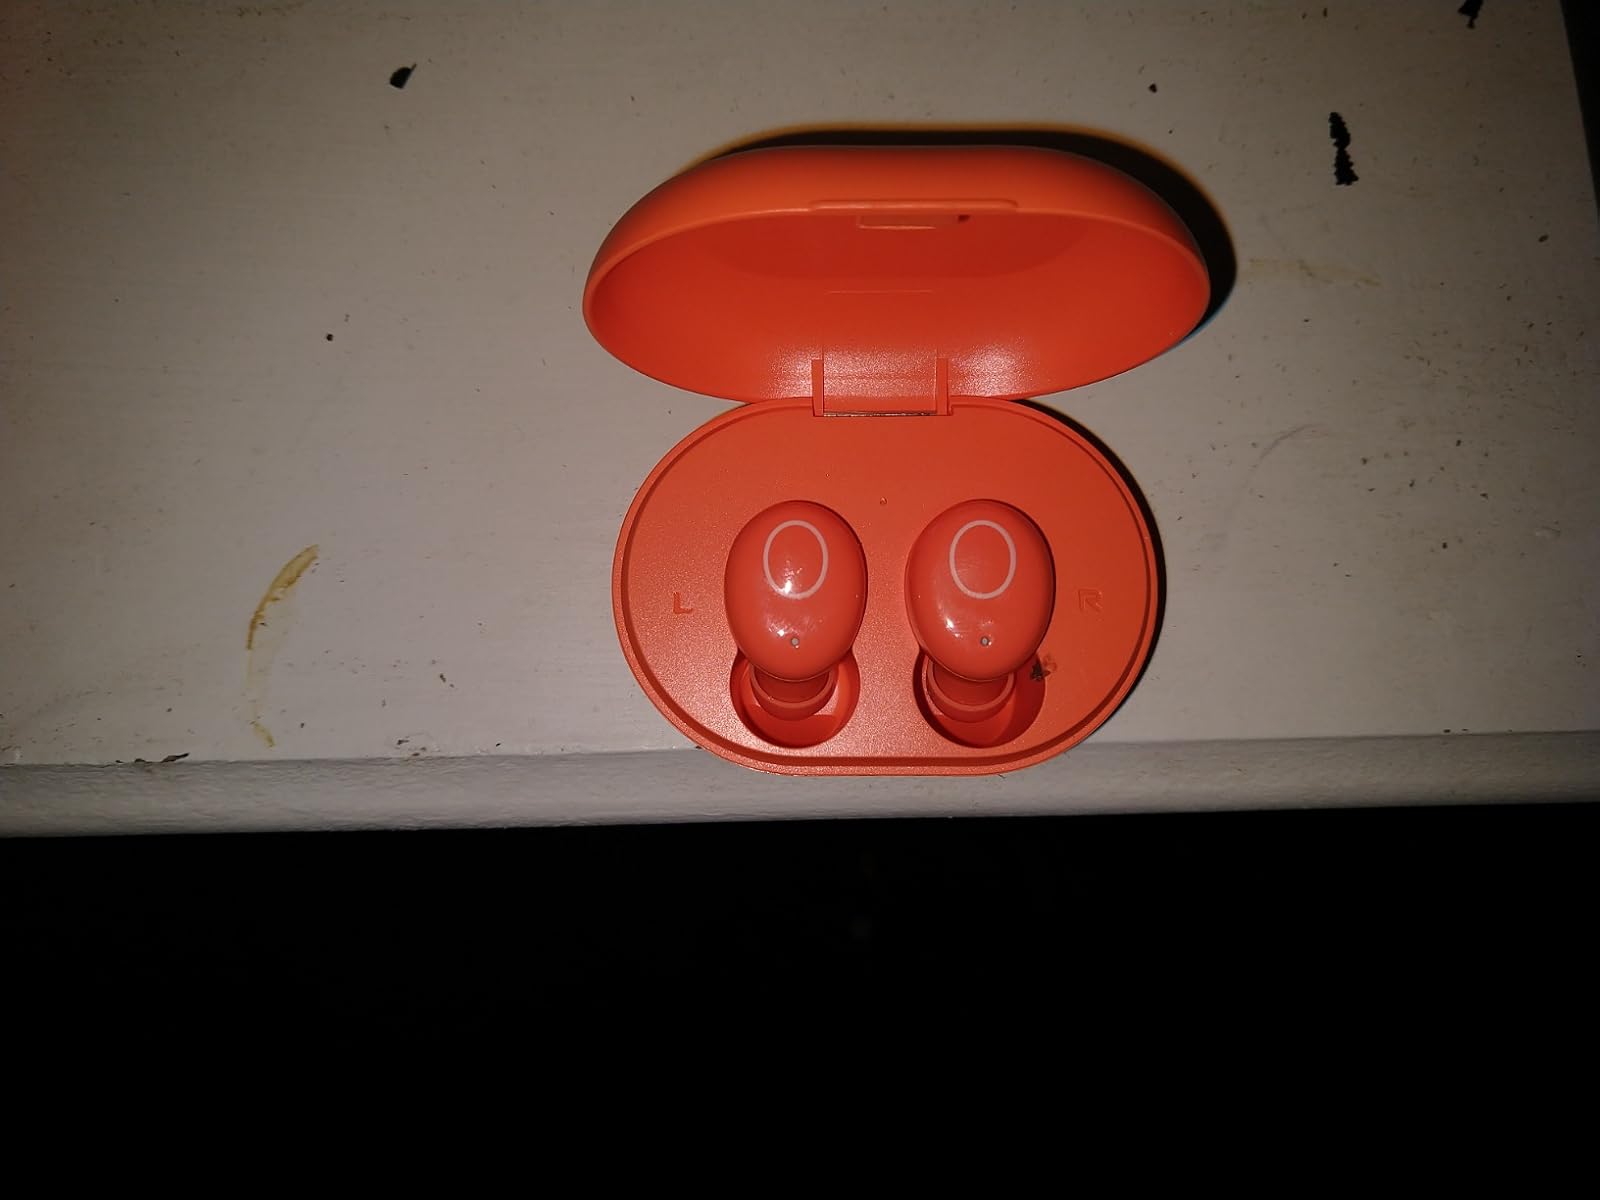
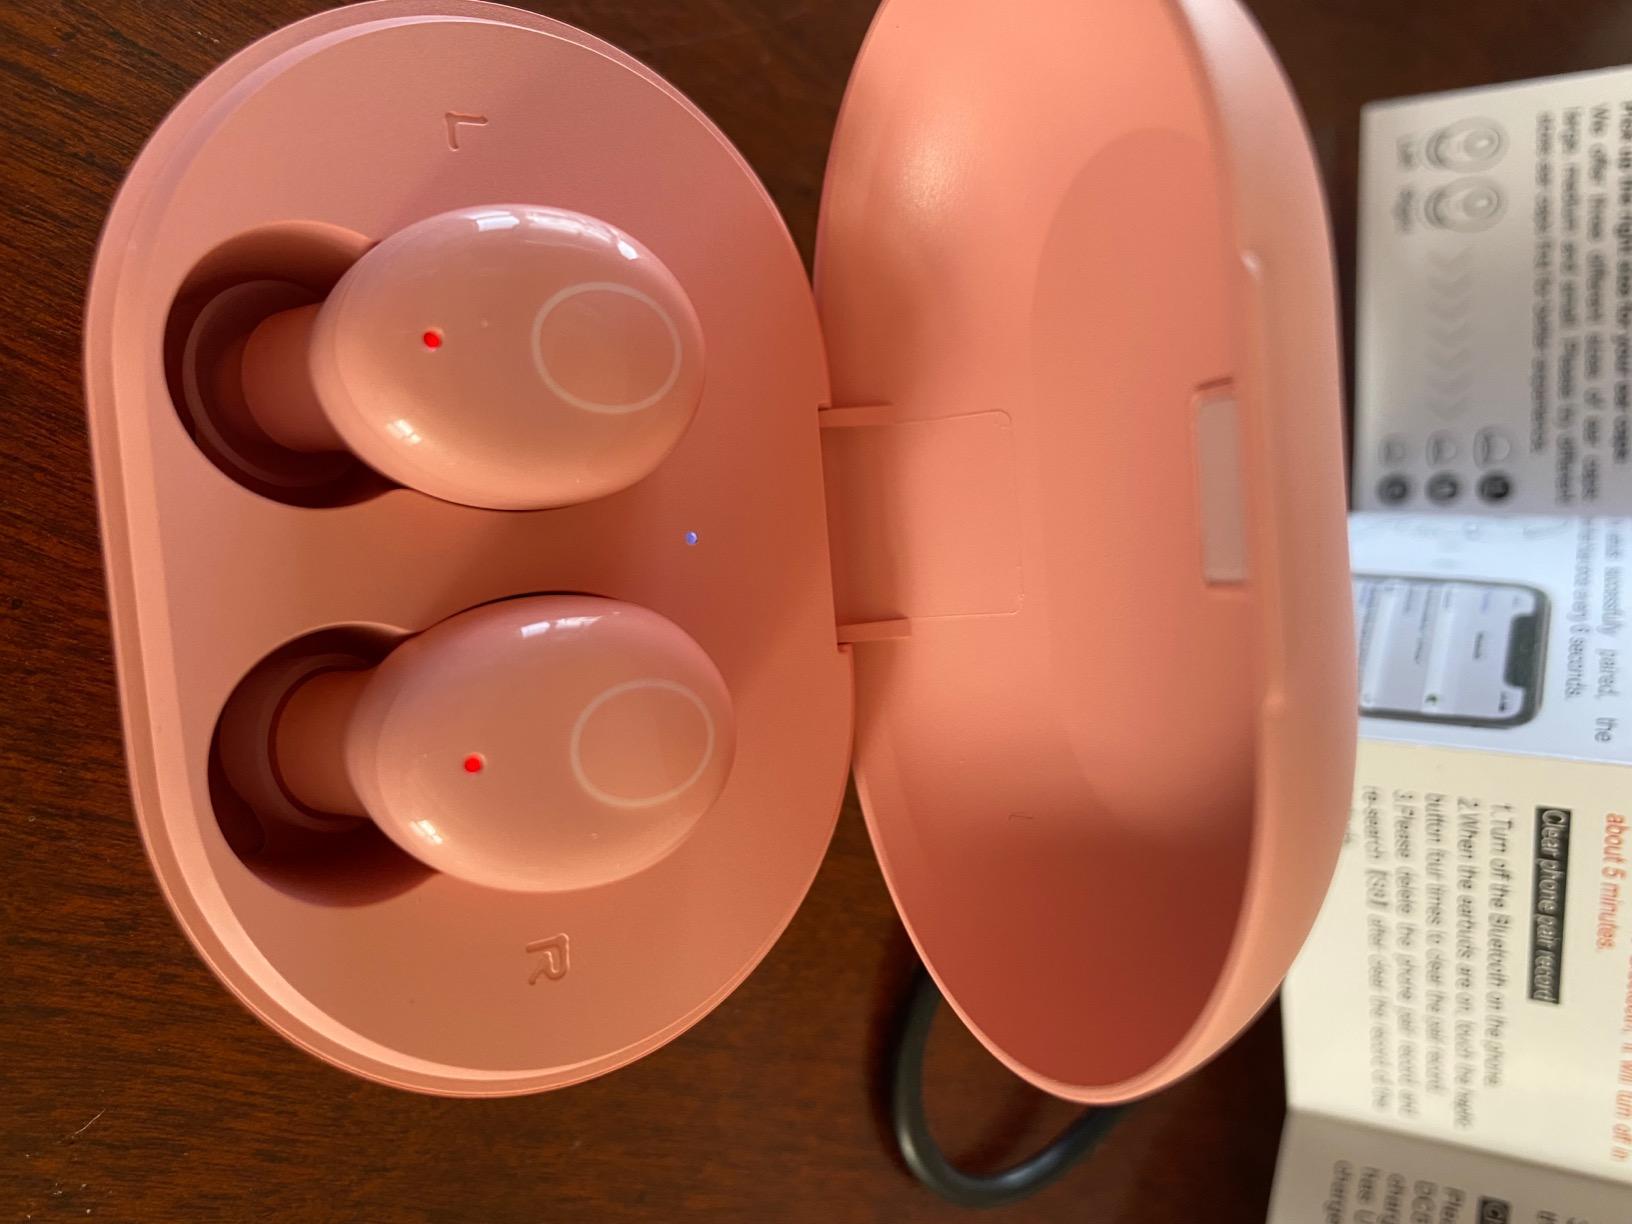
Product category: earbuds
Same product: no